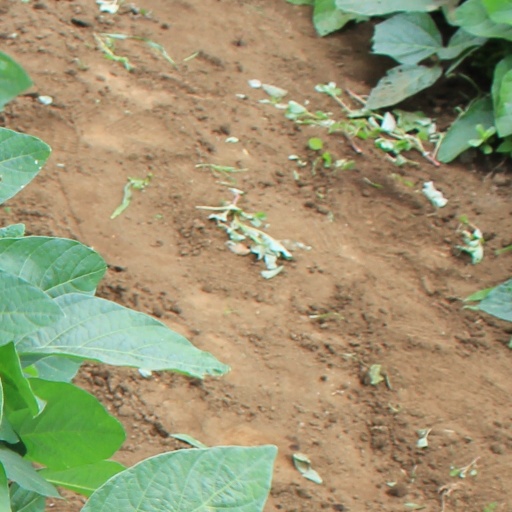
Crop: soybean